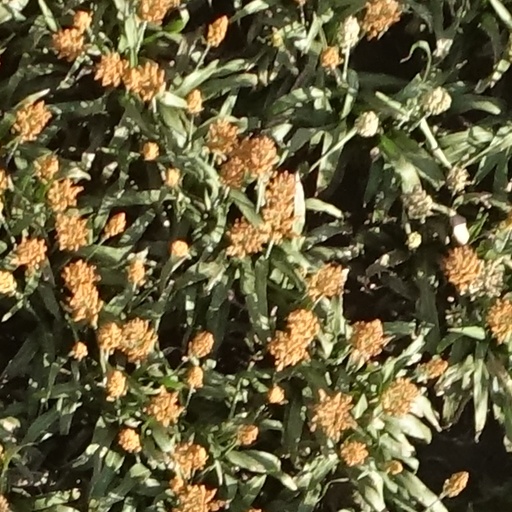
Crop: sorghum